Team Hell No

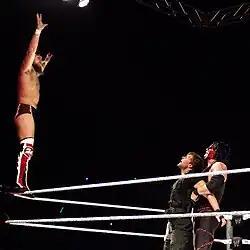
Kane and Bryan became a cohesive unit when they focused on battling the members of The Shield, such as Dean Ambrose

On October 28 at Hell in a Cell, Team Hell No lost to the Rhodes Scholars via disqualification, but retained their titles as a result. This was followed by a rematch on the November 14 episode of "Main Event", where Team Hell No defeated the Rhodes Scholars to retain the WWE Tag Team Championship. On the November 26 episode of "Raw", after Kane lost to WWE Champion CM Punk in a non-title match, he was assaulted by The Shield (Dean Ambrose, Seth Rollins and Roman Reigns); Bryan and Ryback, who both attempted to save Kane, suffered a similar fate. This attack had the effect of uniting Bryan and Kane, and after The Shield and Team Hell No, along with Ryback, attacked each other on the December 3 episode of "Raw", all six men were decreed to face each other in a Tables, Ladders, and Chairs match at , where The Shield was victorious after pinning Bryan. On the following episode of "Main Event", Team Hell No defeated Team Rhodes Scholars to retain the WWE Tag Team Championship. On the December 31 episode of "Raw", Team Hell No successfully defended their titles against 3MB (Drew McIntyre and Heath Slater). On January 27, 2013, at the Royal Rumble, Team Hell No once again retained the WWE Tag Team Championship against Team Rhodes Scholars. During the Royal Rumble Match, Bryan eliminated Kane and was in turn thrown out of the ring by Antonio Cesaro; Kane caught Bryan before he touched the floor and despite Bryan's begging, dropped him to complete Bryan's elimination. In February, both Bryan and Kane qualified for the number one contender Elimination Chamber match for the World Heavyweight Championship, but were both eliminated by Mark Henry at the Elimination Chamber pay-per-view.